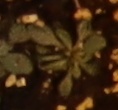
Label: Horseweed